The Great Northern, Luton

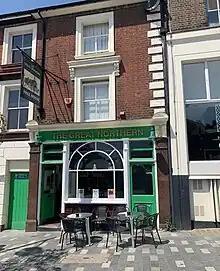
The Great Northern

The Great Northern is a pub at 63 Bute Street, Luton, Bedfordshire. The 19th-century building is Grade II listed.